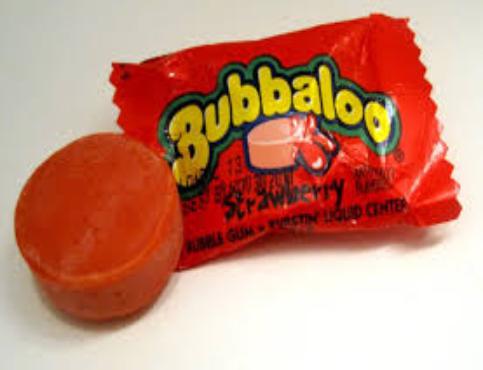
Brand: Bubbaloo
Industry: Food